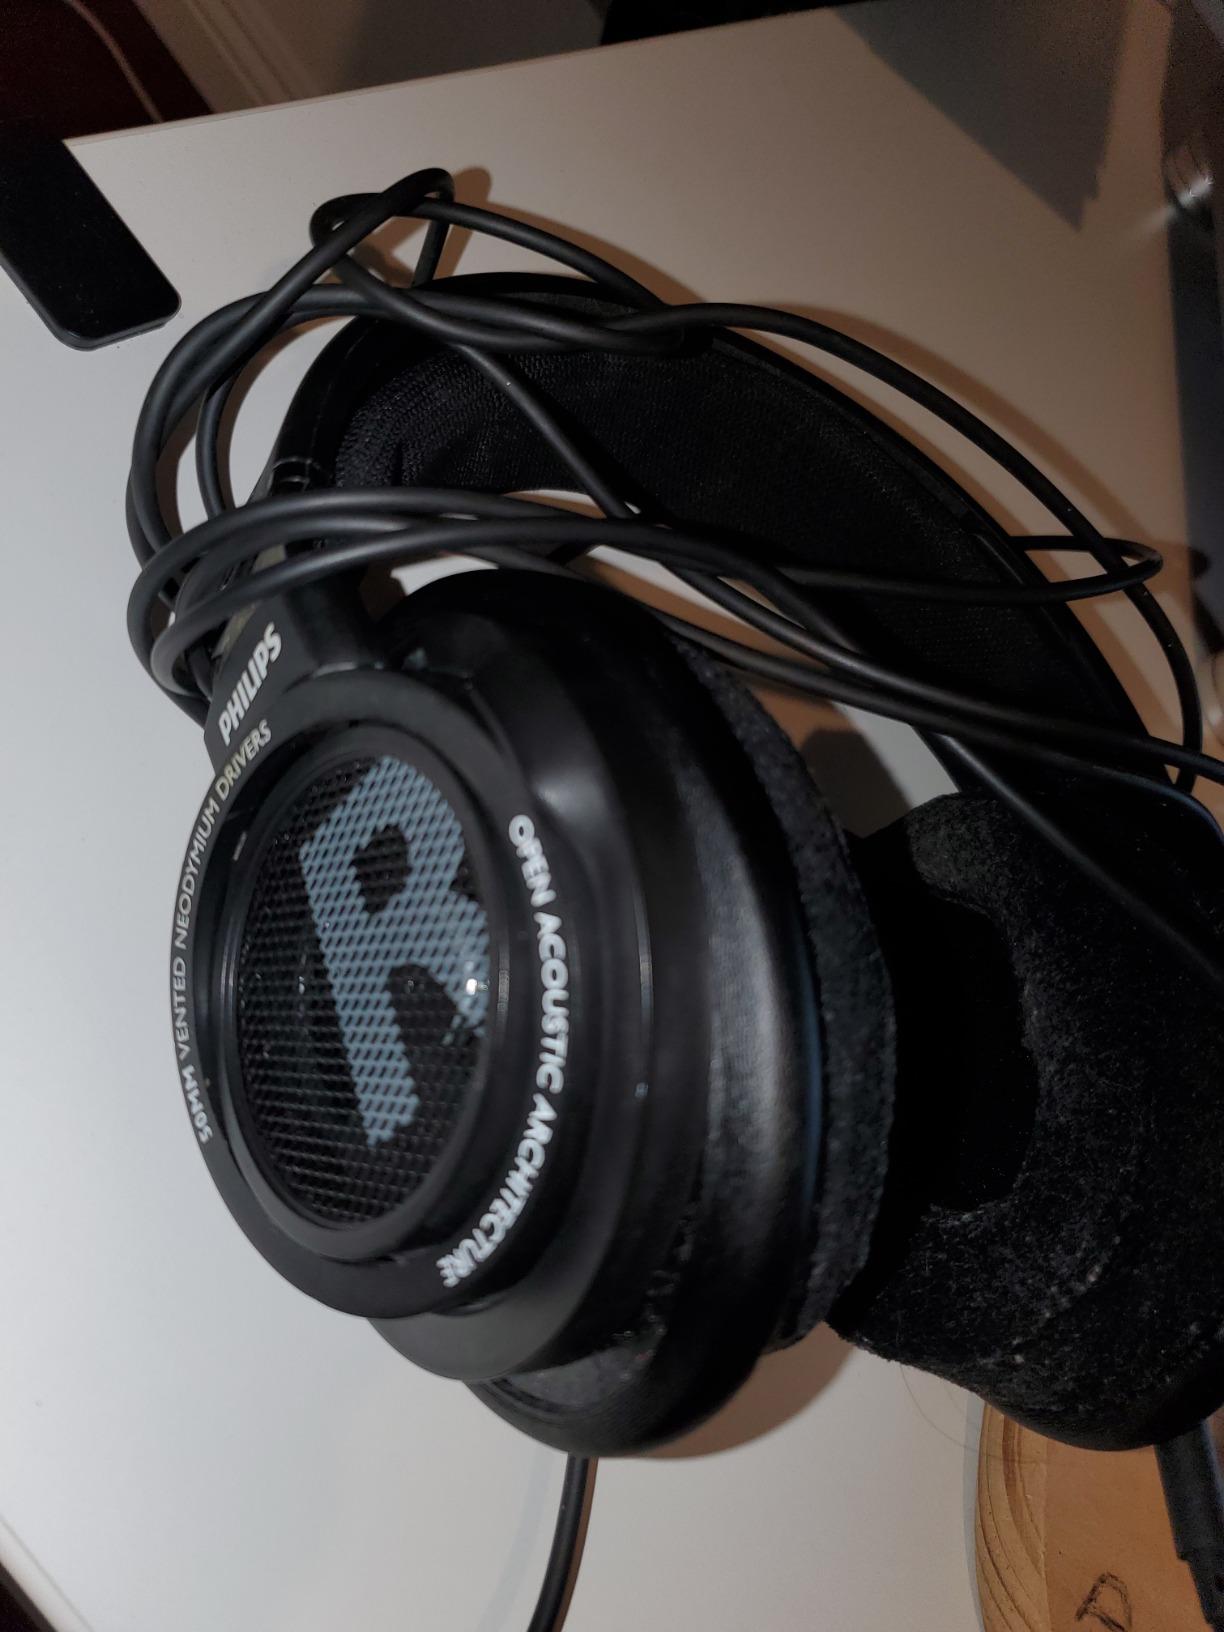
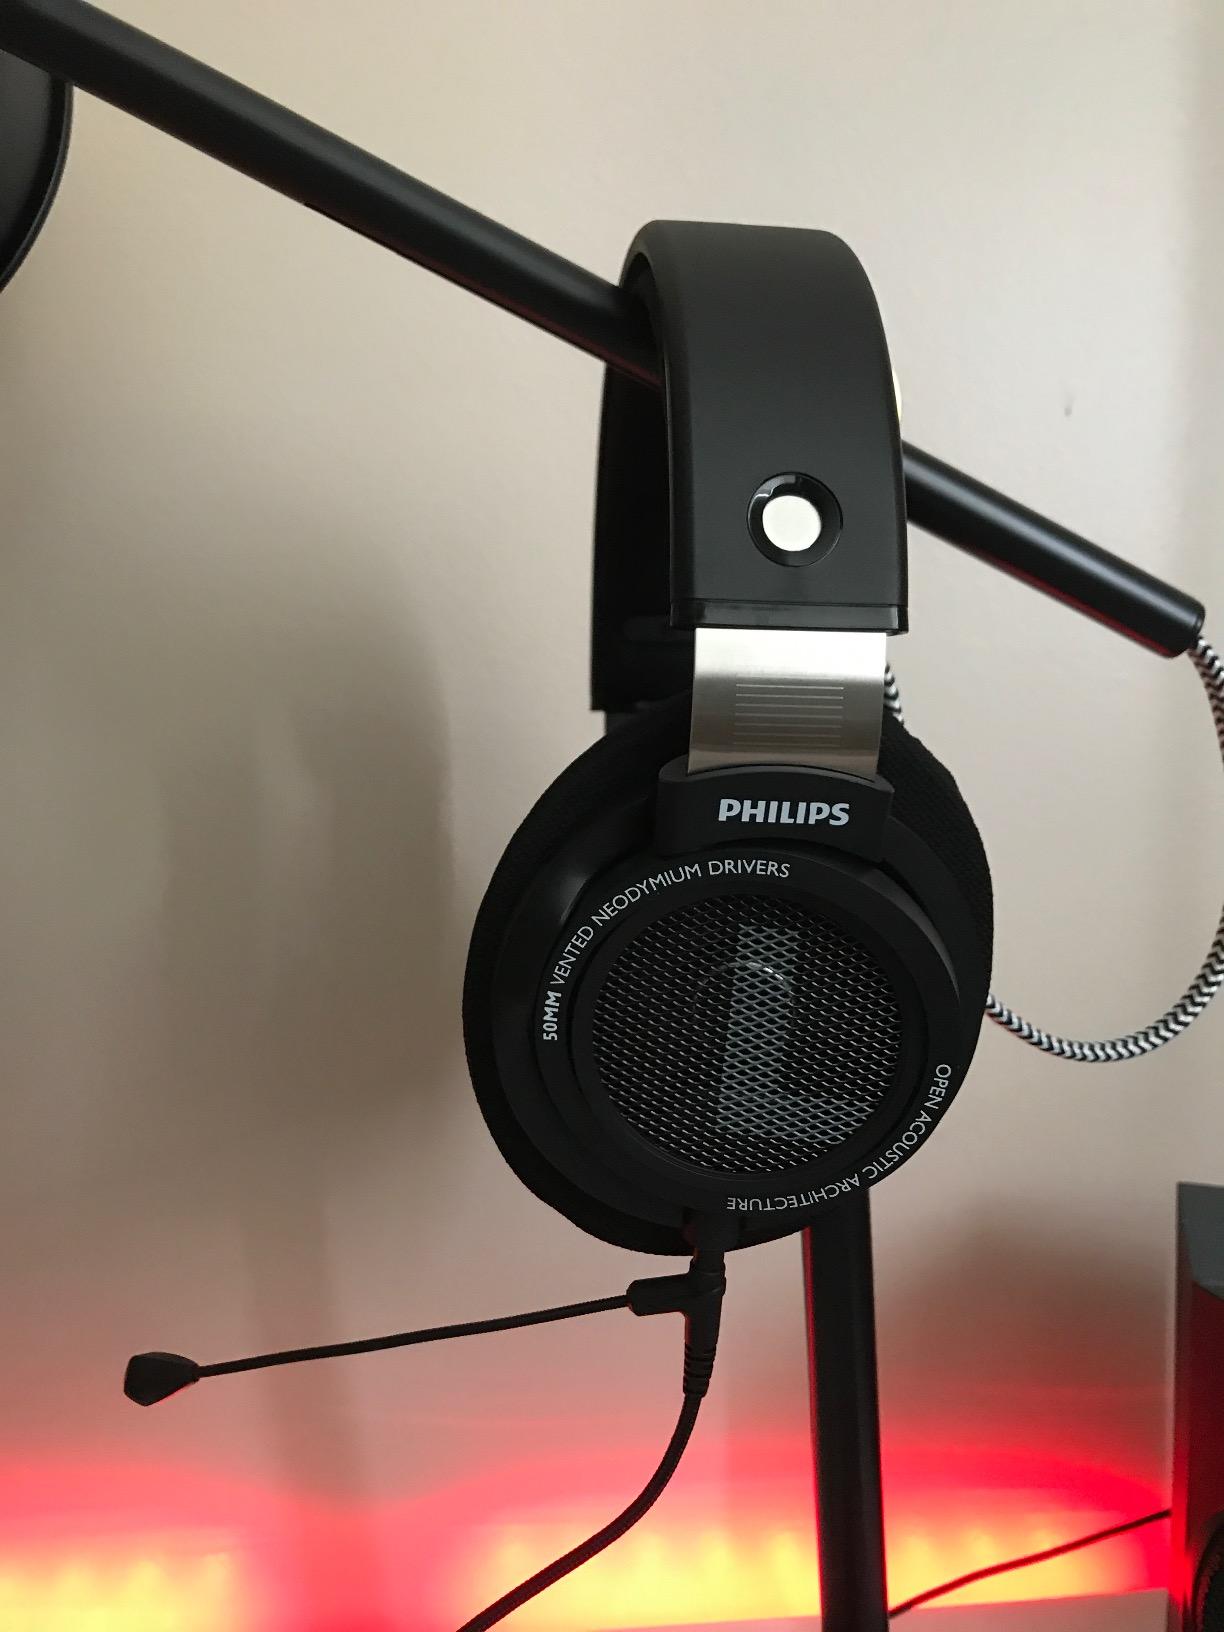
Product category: headphones
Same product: yes